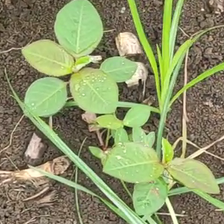
Weed species: Moti_dudhi(Euphorbia_geneculata_L)